Creswellian culture

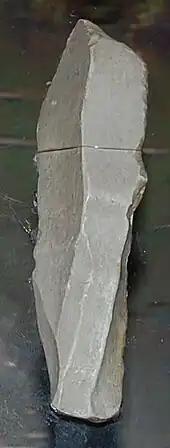
Cast of a Cresswell point, from Creswell Crags, at Derby Museum.

The Creswellian is a British Upper Palaeolithic culture named after the type site of Creswell Crags in Derbyshire by Dorothy Garrod in 1926. It is also known as the British Late Magdalenian. According to Andreas Maier: "In current research, the Creswellian and Hamburgian are considered to be independent but closely related entities which are rooted in the Magdalenian." The Creswellian is dated between 13,000 and 11,800 BP and was followed by the most recent ice age, the Younger Dryas, when Britain was at times unoccupied by humans.